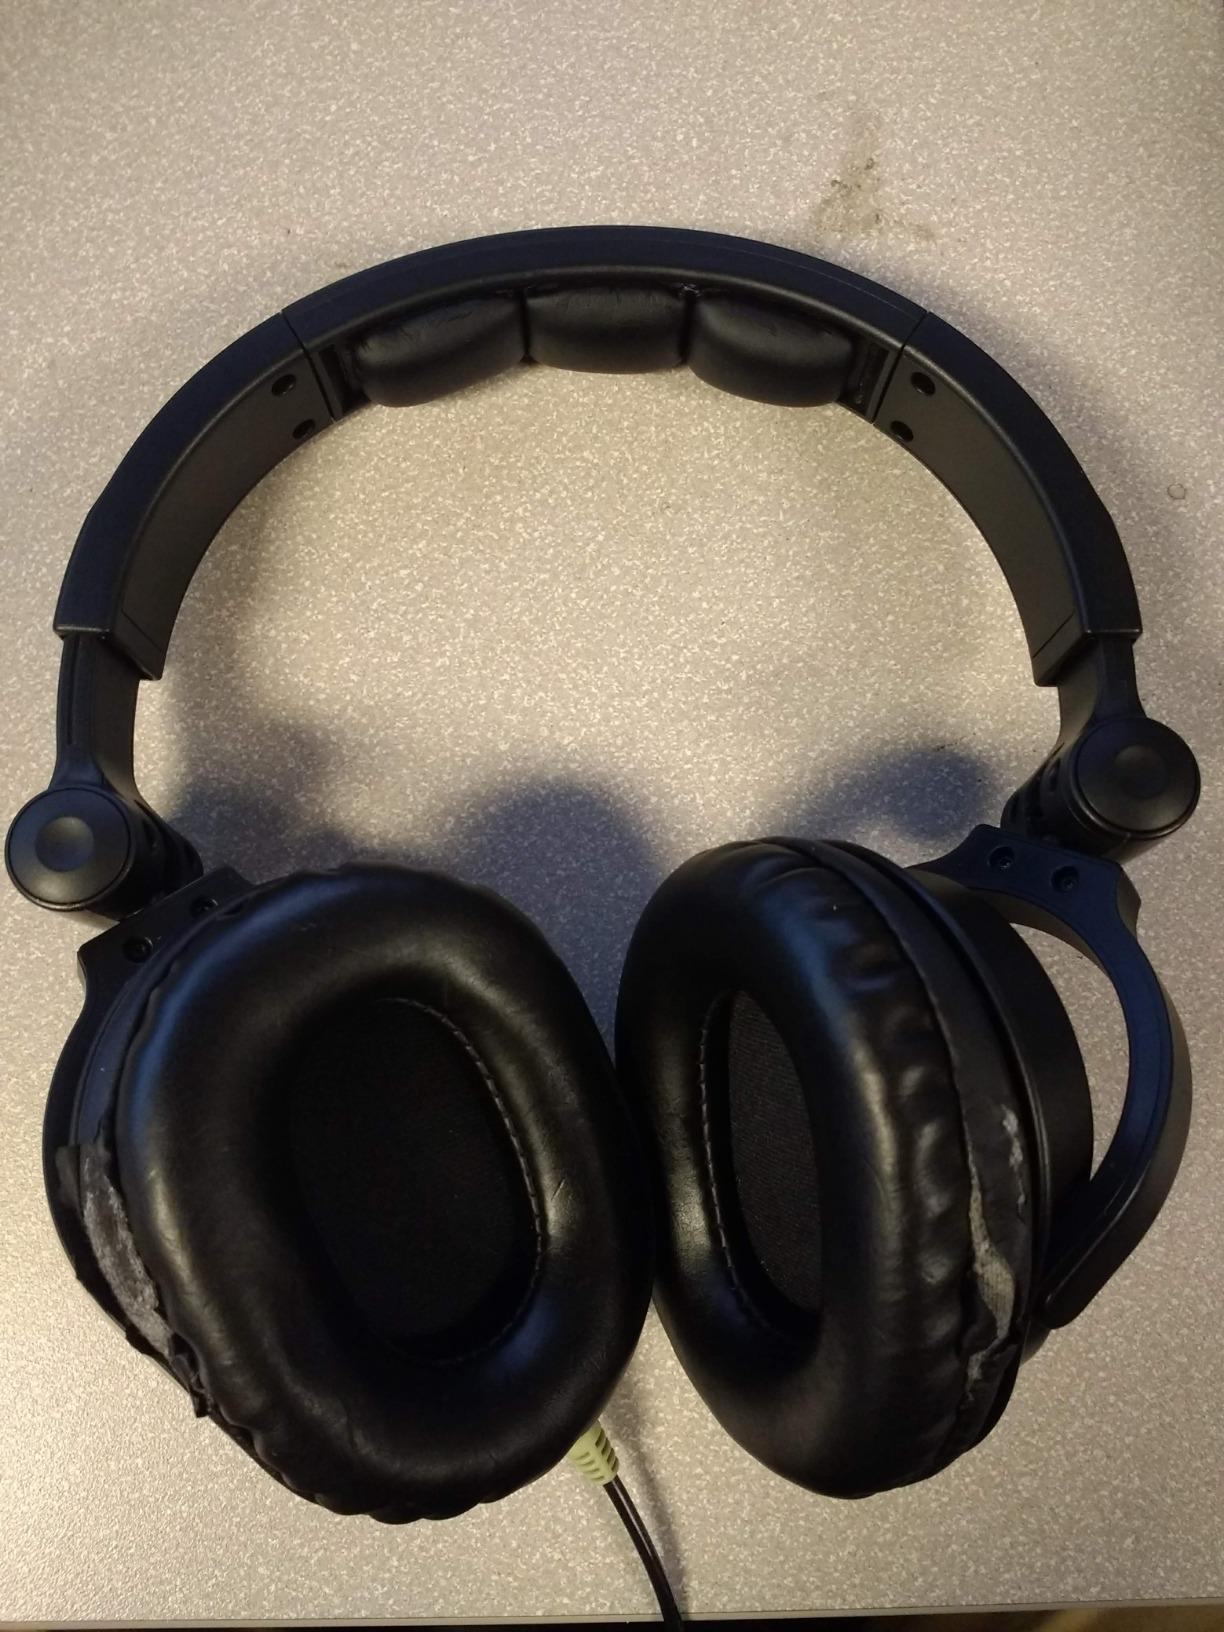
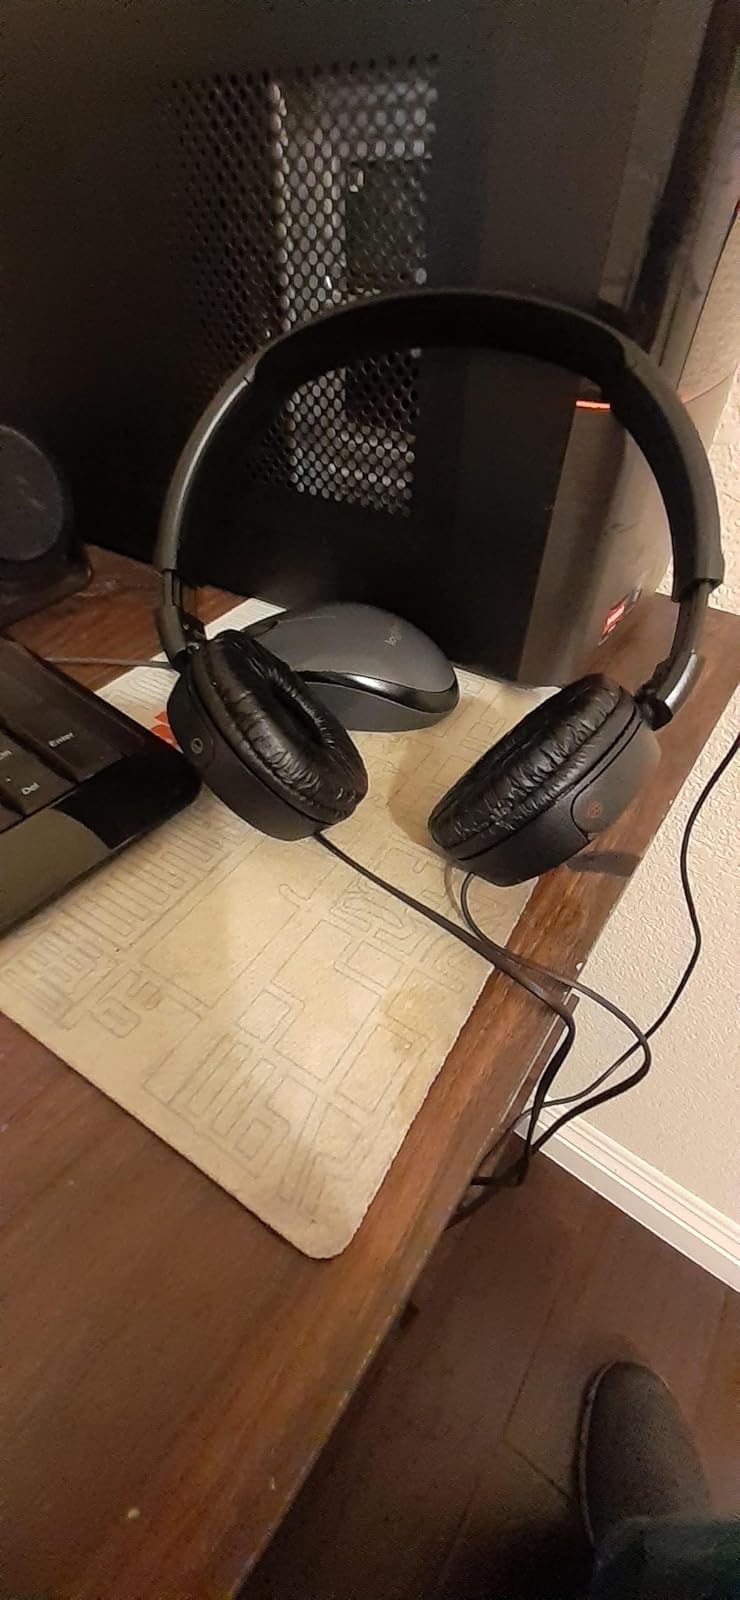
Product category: headphones
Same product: no